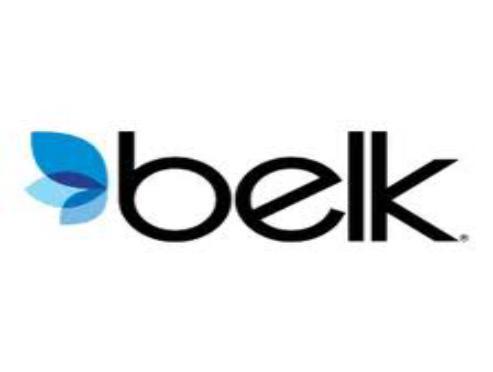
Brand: Belk
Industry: Necessities